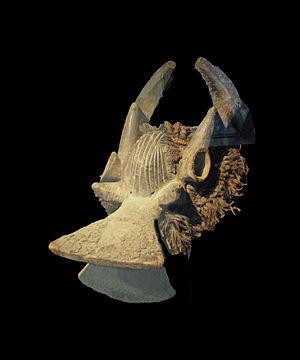
Masque cimier horizontal, Yukuben (?). Première moitié du 20e s. Bois dur, patine grisâtre-marron, graine d'abrus, fibres. Musée Barbier-Mueller. Exposition Nigeria. Arts de la vallée de la Bénoué au musée du quai Branly (Paris).
Les Yukuben sont une population d'Afrique de l'Ouest vivant à l'est du Nigeria, au sud de Takum. Quelques petites communautés vivent également de l'autre côté de la frontière au Cameroun. Ils sont proches des Jukun par leur langue et leur culture.